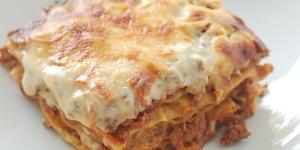
lasana